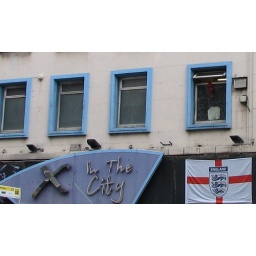
A popular city lapdancing bar with an item of apparel clearly not needed caught in the window